Phil Bennett (racing driver)

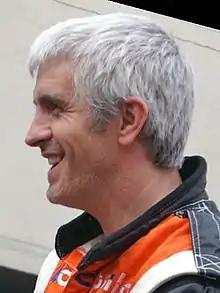
Phil Bennett pictured at the Drivers Parade for the 2009 Le Mans 24 Hours race.

Phil Bennett (born 6 October 1971 in Kingswinford) is a British racing driver.